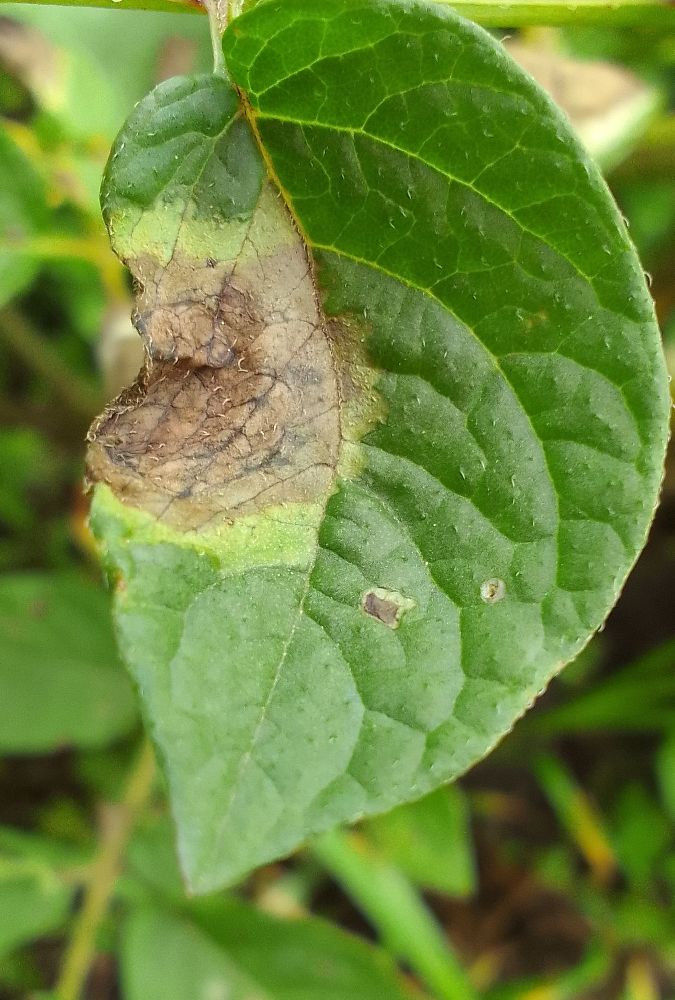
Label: Late blight